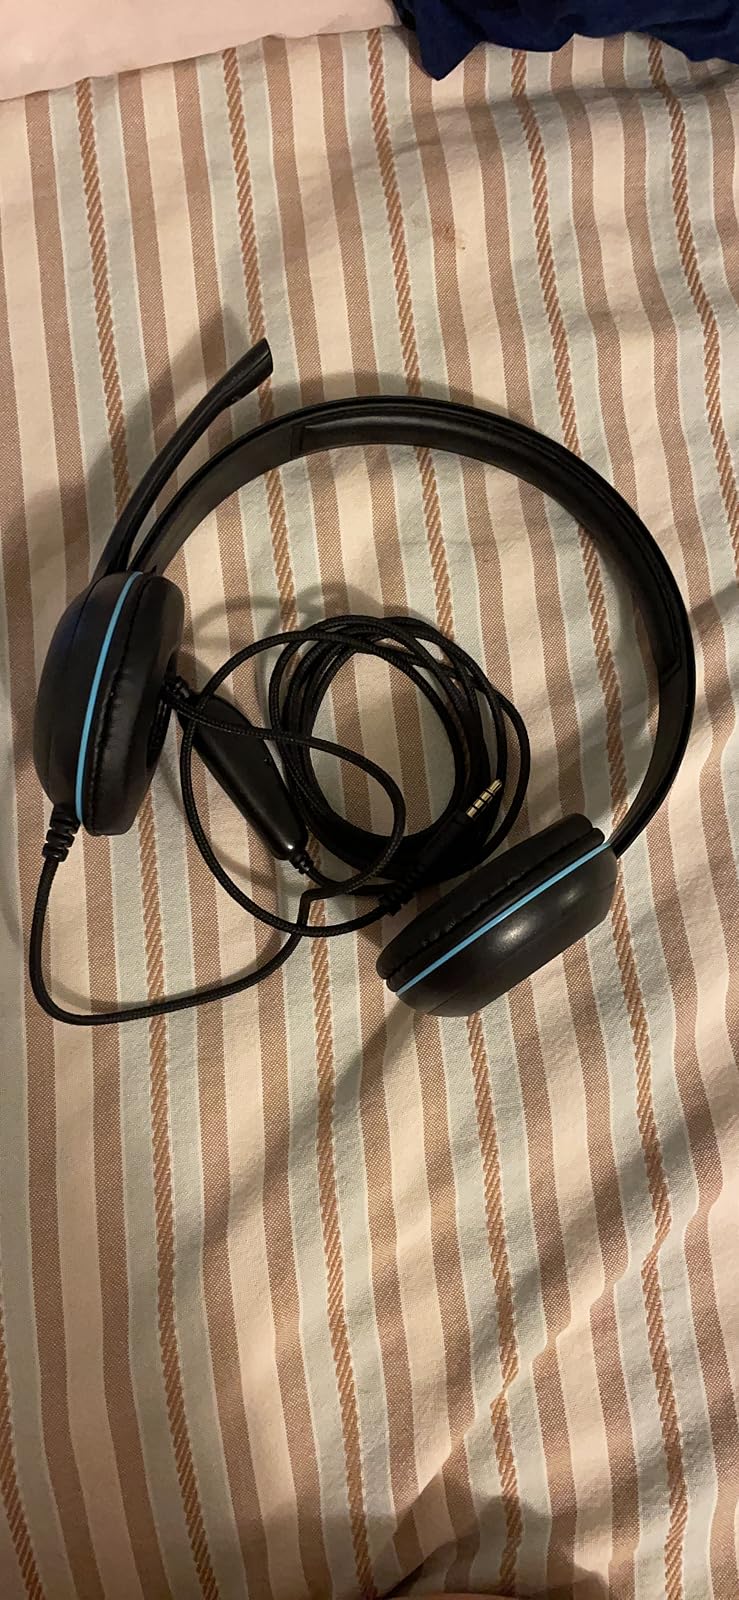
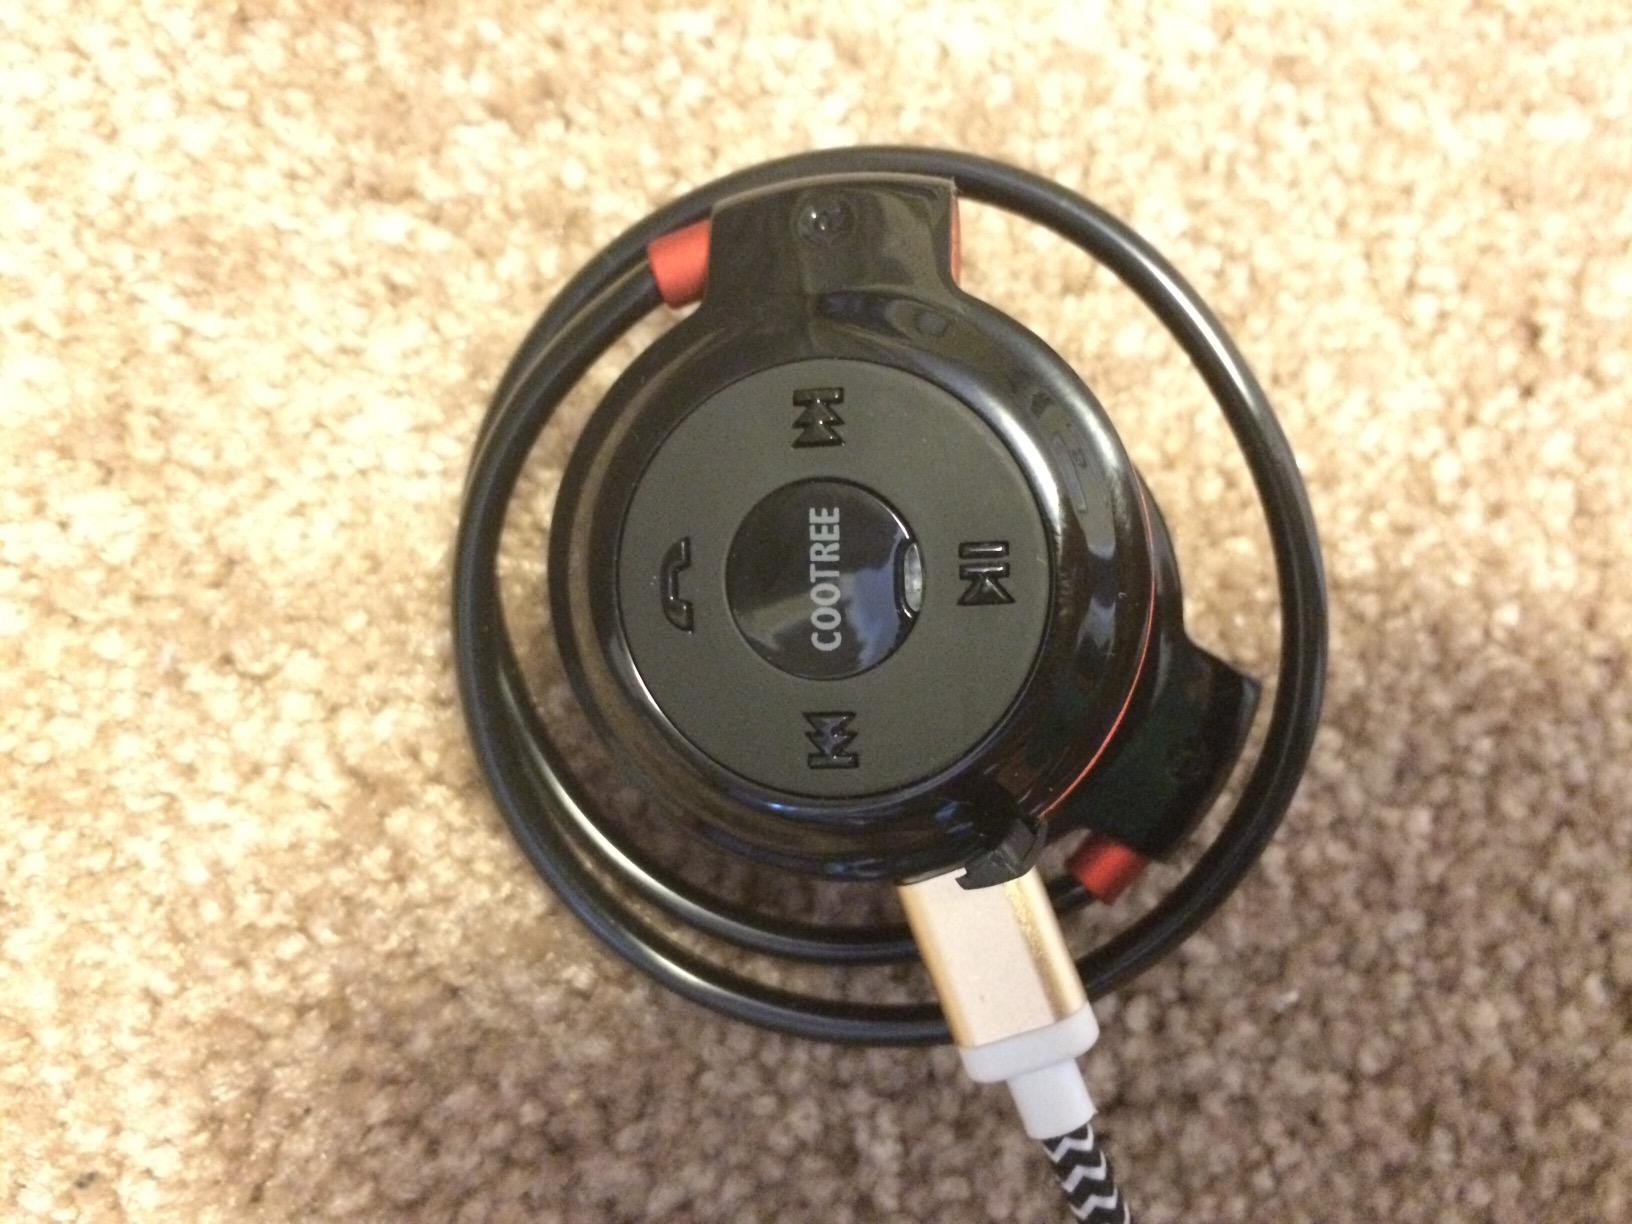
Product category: headphones
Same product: no